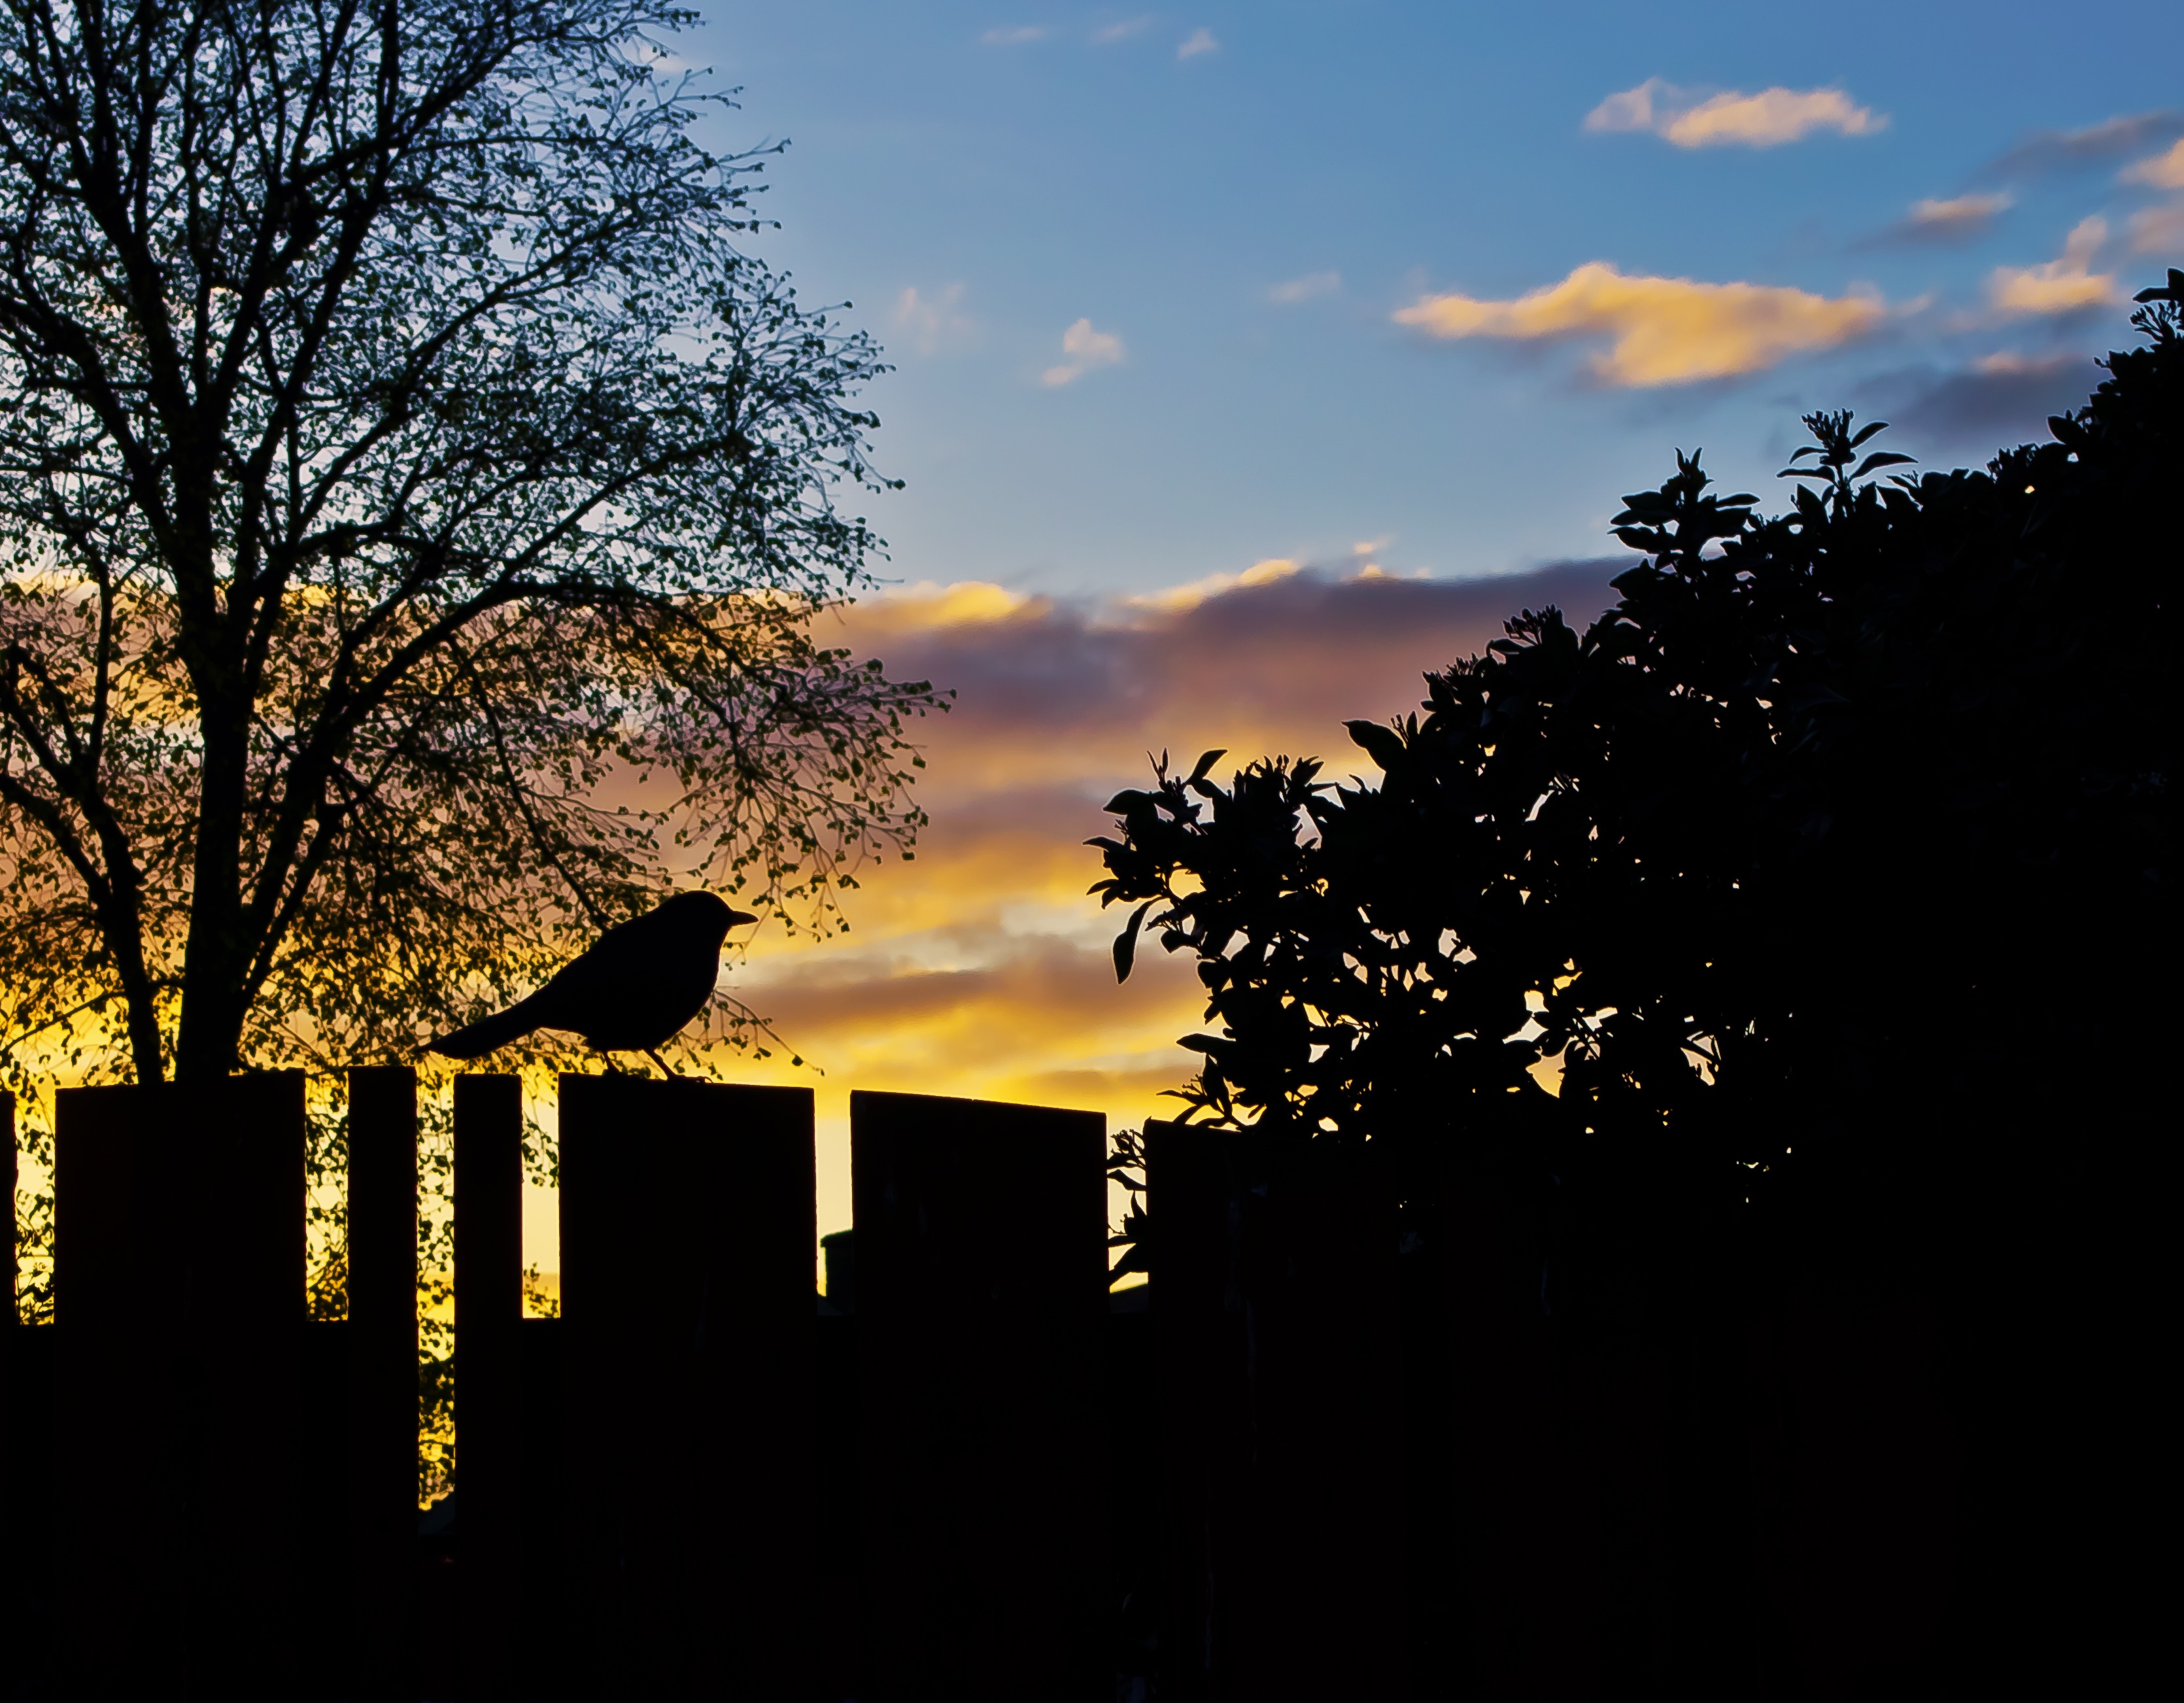
tree, nature, branch, silhouette, bird, light, cloud, sky, sun, sunrise, sunset, night, sunlight, morning, leaf, flower, dawn, dusk, evening, spring, red, autumn, trees, clouds, seasons, woody plant